Folies Bergere at The Tropicana Hotel Las Vegas

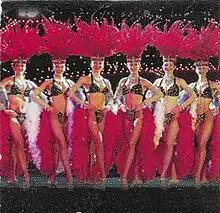
Las Vegas Folies Bergere showgirls at the Tropicana Hotel from matchbook.

Gyarmathy was personally involved in replicating the show for the Tropicana in Las Vegas. Although the show was portrayed as "Direct from Paris," half of the showgirls were American due to union agreements.